Kirstein Building

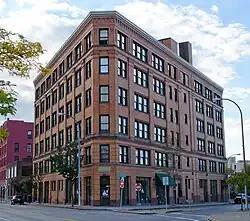
Kirstein Building, October 2006

The Kirstein Building is a historic industrial and commercial building located in Rochester in Monroe County, New York. It is a six-story, large triangular yellow brick structure with Classical Revival details. It was built in 1908 for E. Kirstein and Sons, Co., later Shuron Optical Company, a manufacturer of optical products. The company continued to use the building for offices and production until 1965.